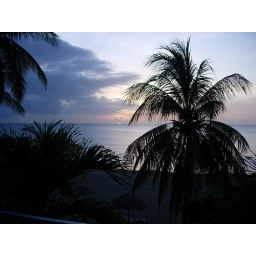
A palm tree on a beach silhouetted against a setting Tobago sky.